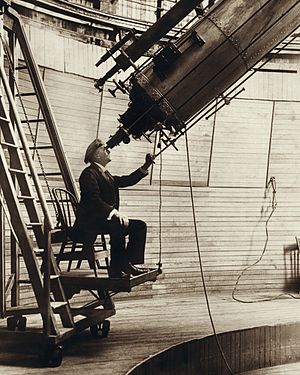
Astronom
Astronomen Percival Lowell observerer planeten Venus gennem sit teleskop i 1914.
En astronom beskæftiger sig videnskabeligt med og er uddannet inden for astronomi.